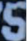
Number: 5